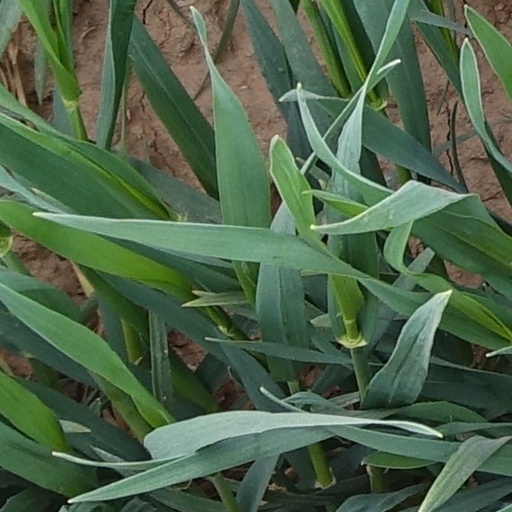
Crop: wheat